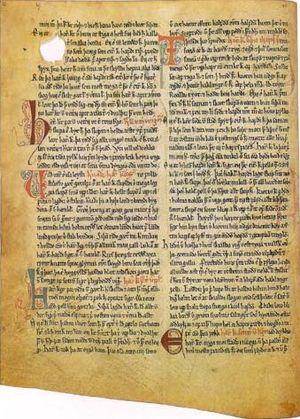
La bataille de Svolder, ou bataille de Swold, est une bataille navale qui s'est déroulée en l'an 999 ou 1000 dans la mer Baltique, opposant le roi de Norvège Olaf Tryggvason à une alliance de ses ennemis. Les enjeux de la bataille concernent le processus d'unification de la Norvège en un État unique, la volonté de longue date des Danois de contrôler le pays et la diffusion du christianisme en Scandinavie.
La Saga des rois de Norvège ou Heimskringla
Tryggvi le Prétendant est un chef Viking du début du XIᵉ siècle, originaire de « l'ouest de l'autre côté de la mer » probablement des établissements scandinaves en Angleterre et Irlande. Son histoire est contée dans la Heimskringla de Snorri Sturluson, la Morkinskinna, et la saga composée par Oddr Snorrason sur Olaf Tryggvason.